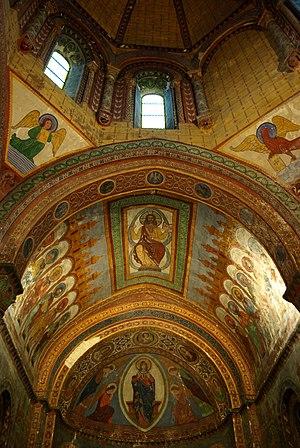
L'église Saint-Nicolas est une église catholique située à Civray, commune du département de la Vienne, en région Nouvelle-Aquitaine en France. C'est l'un des édifices majeurs de l'art roman en Poitou.